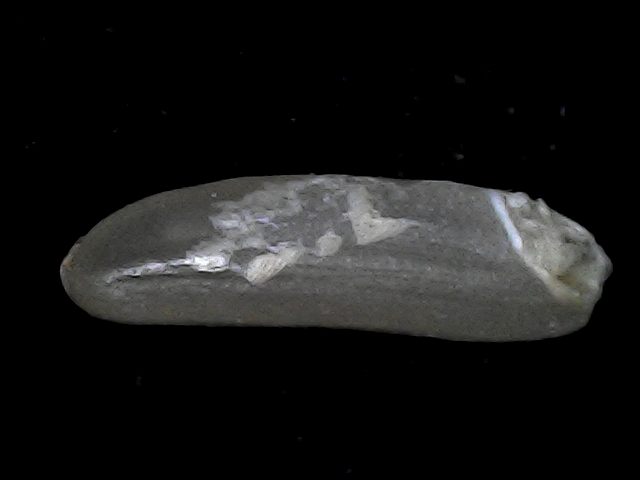
Rice variety: BD70